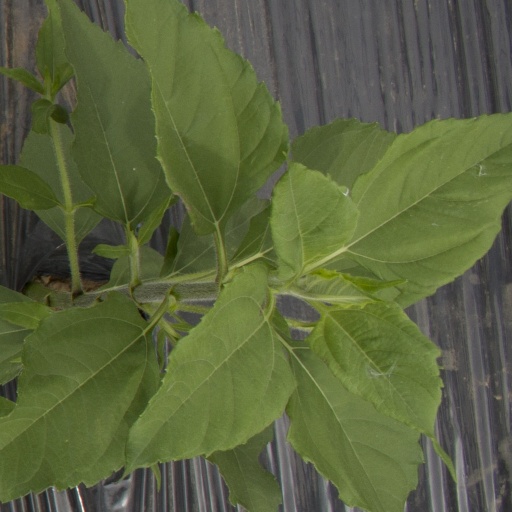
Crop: Jerusalem artichoke